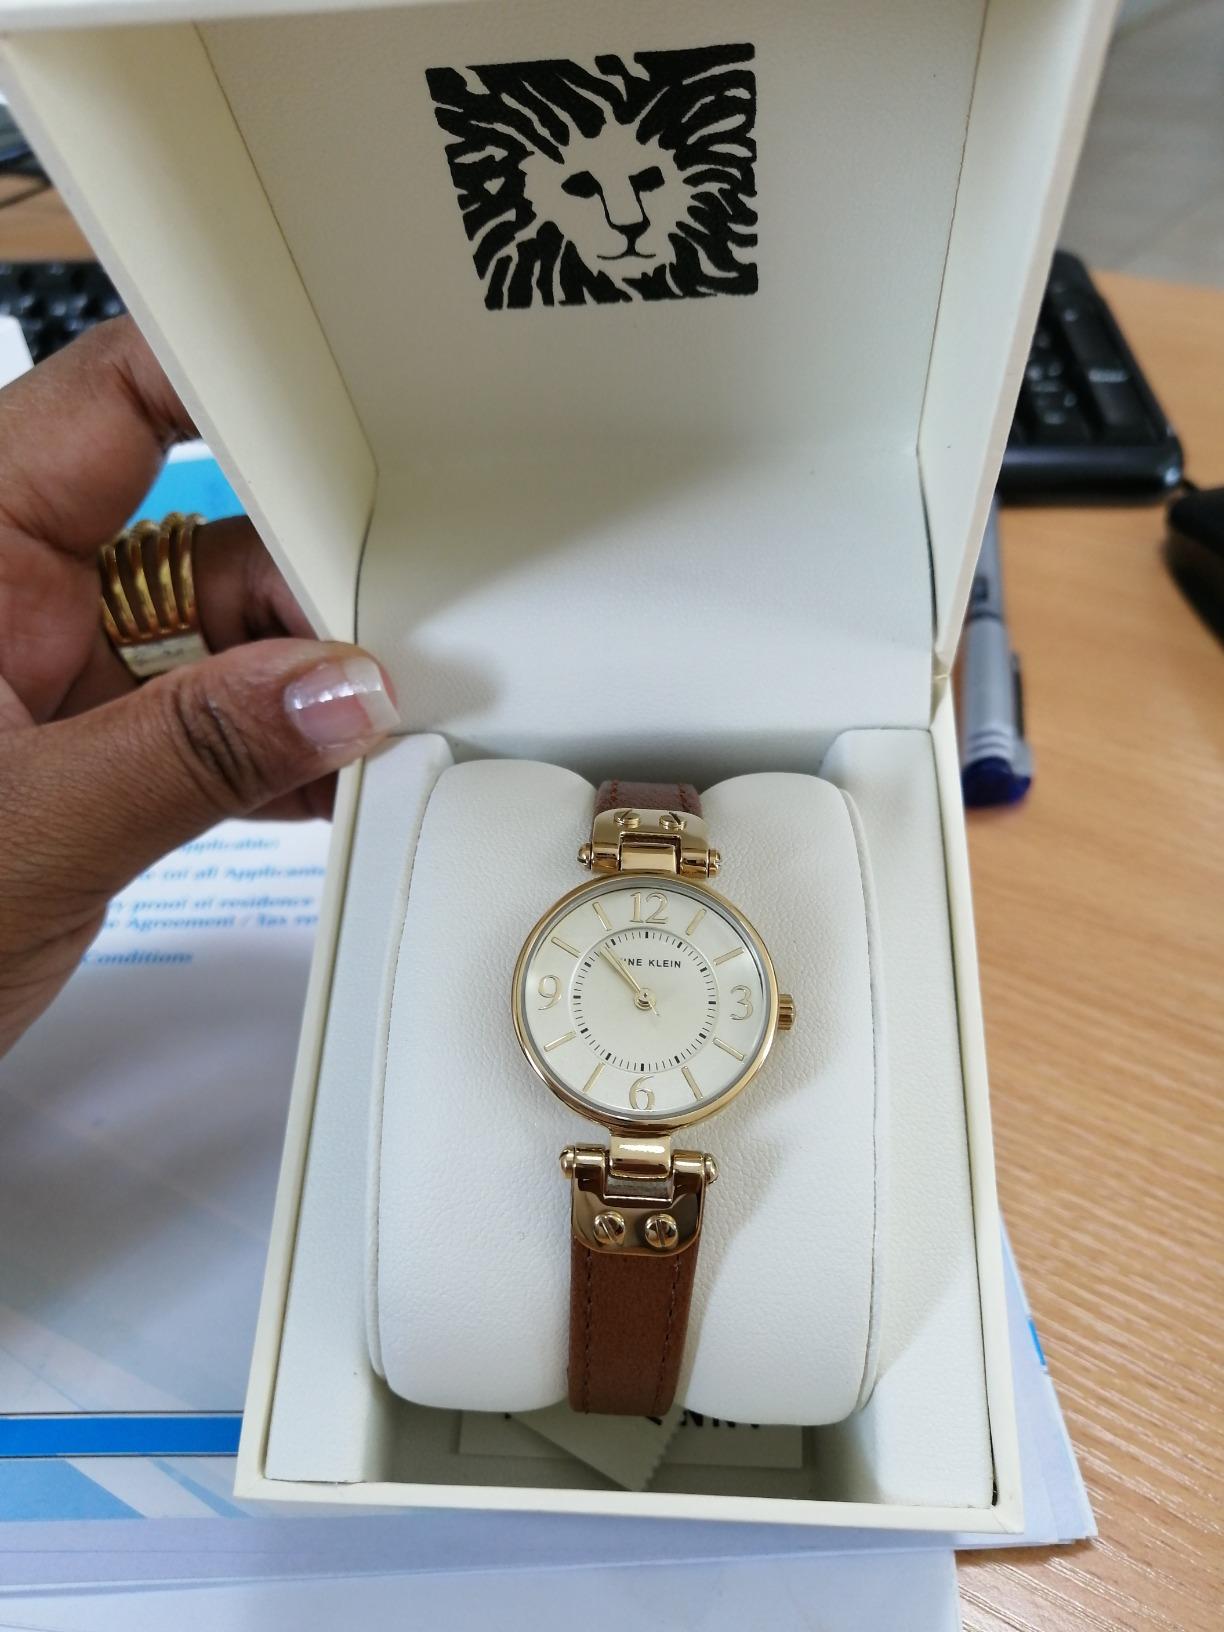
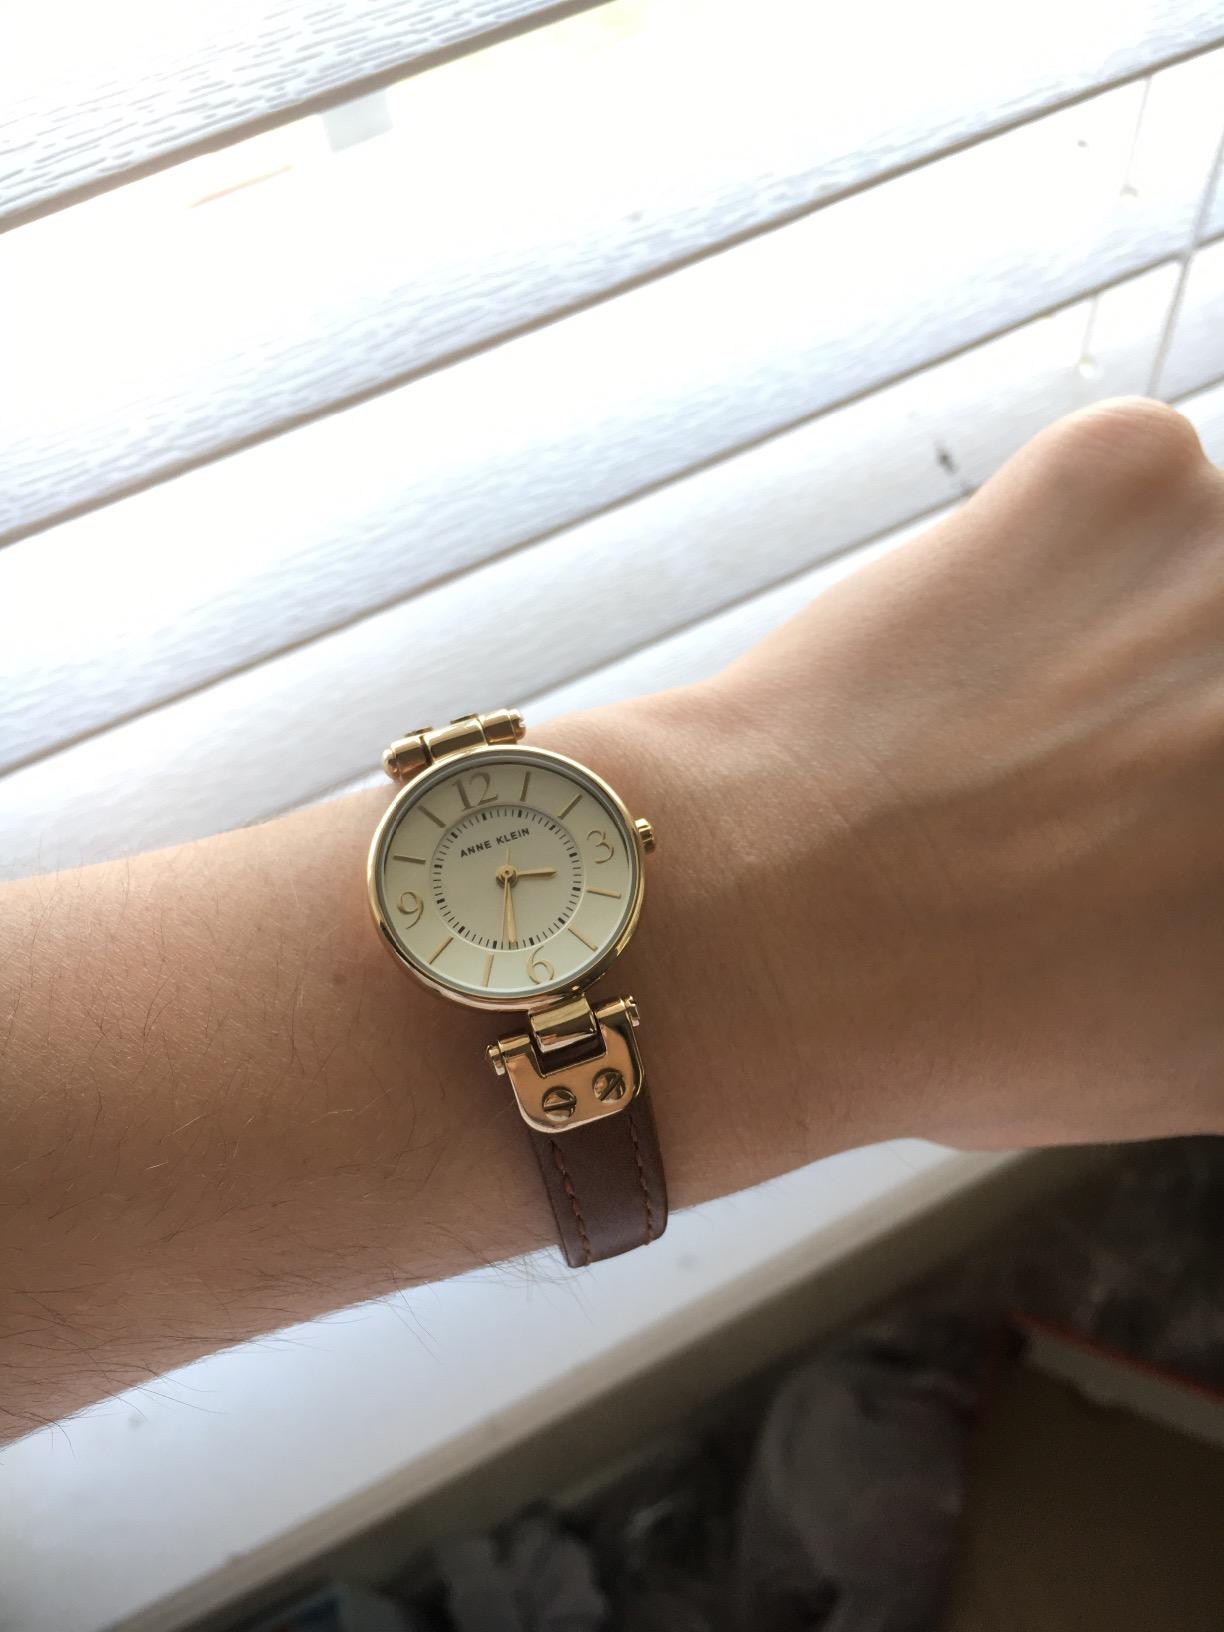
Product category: accessories_watch
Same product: yes